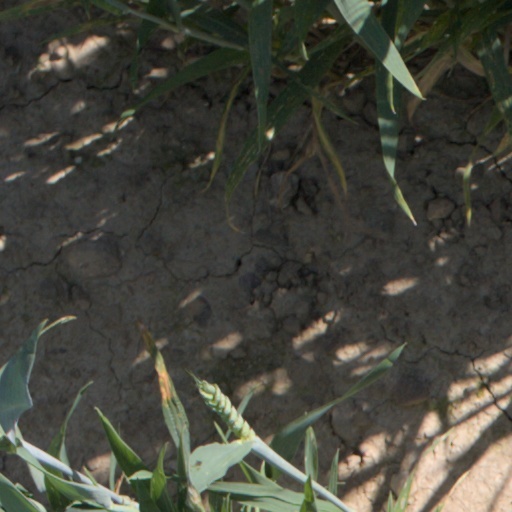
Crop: wheat